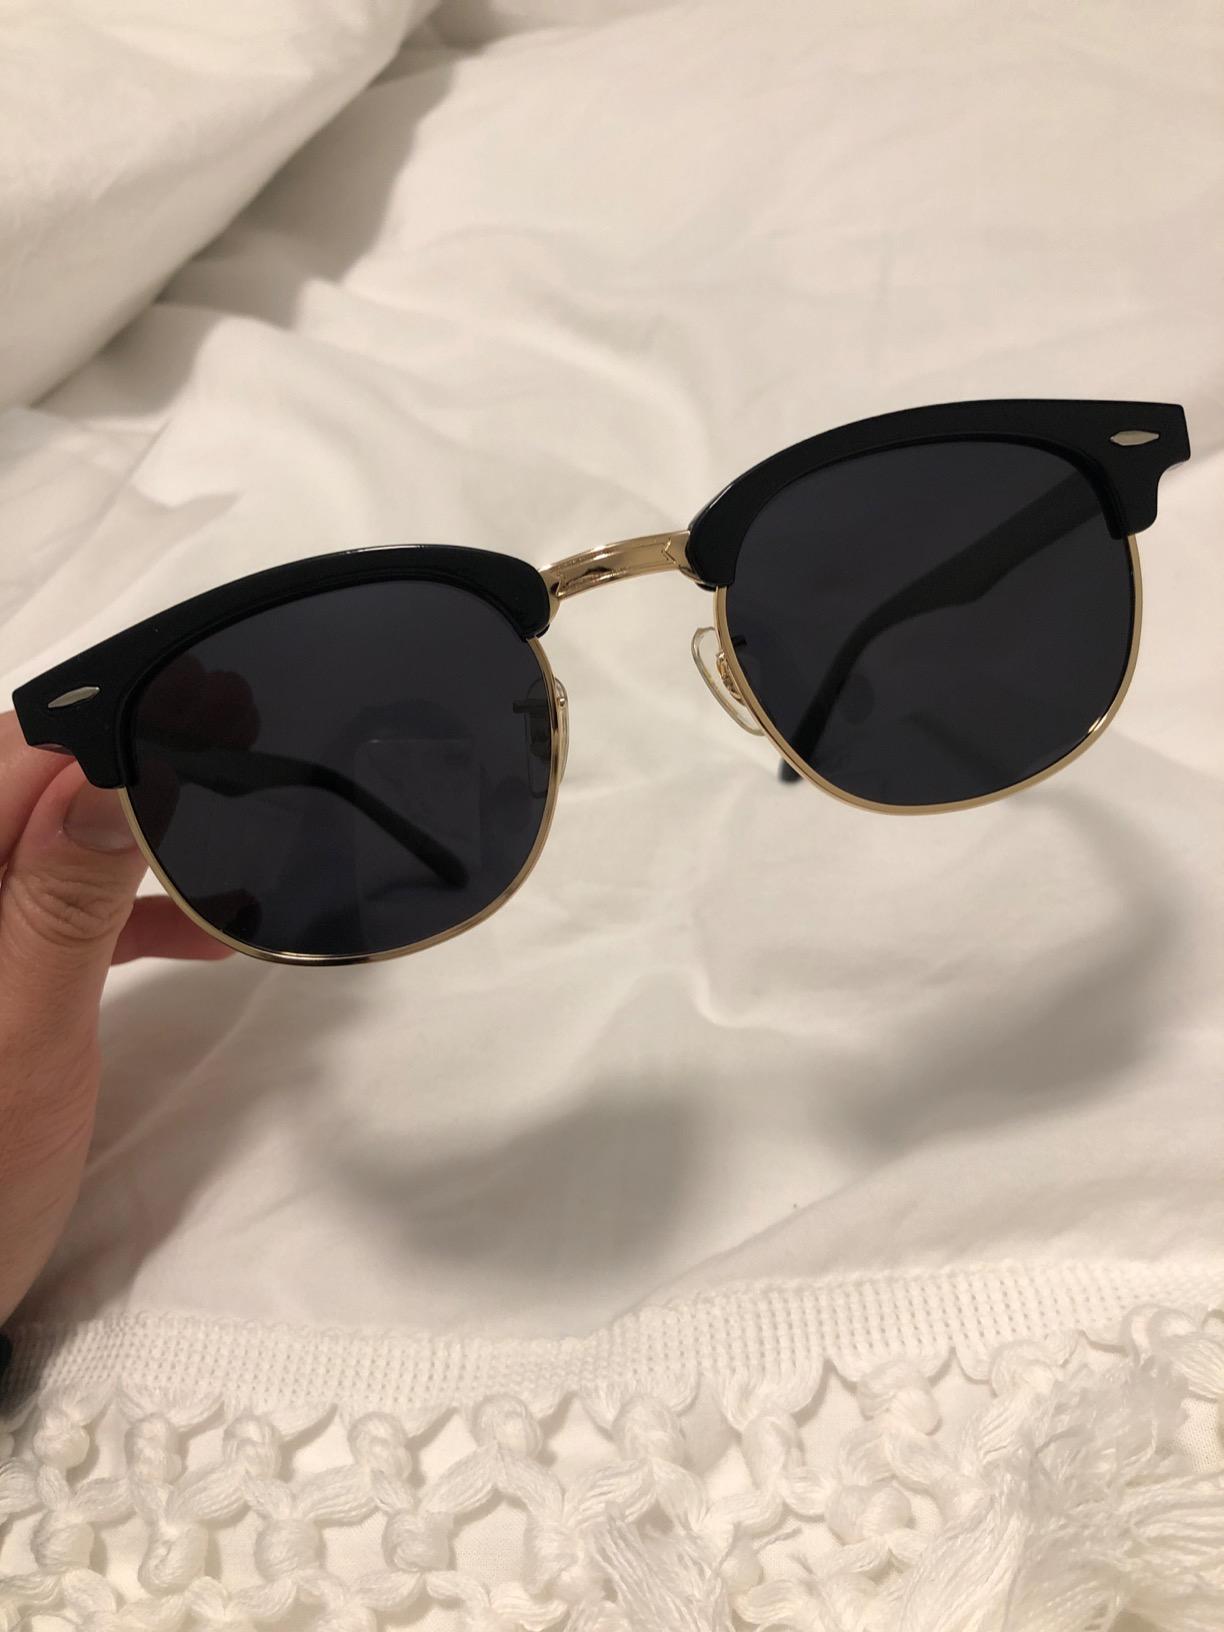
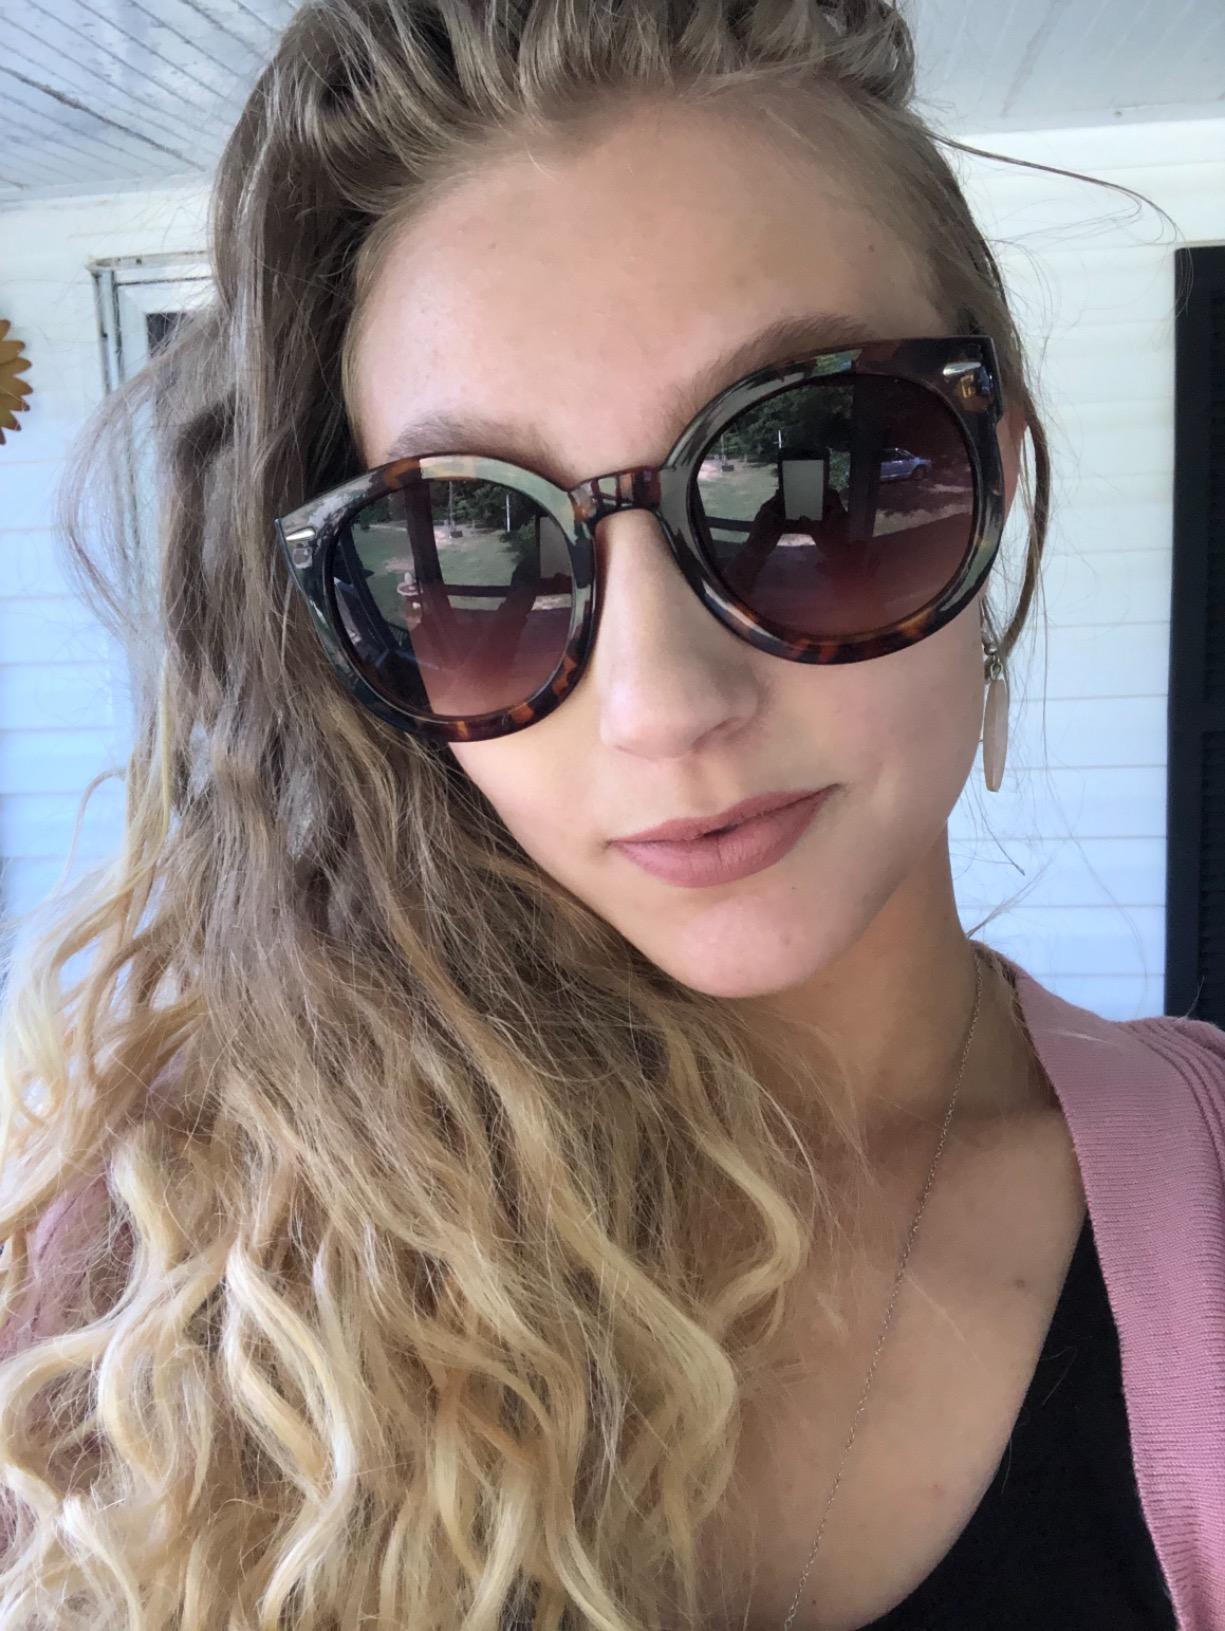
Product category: accessories_sunglasses
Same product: no